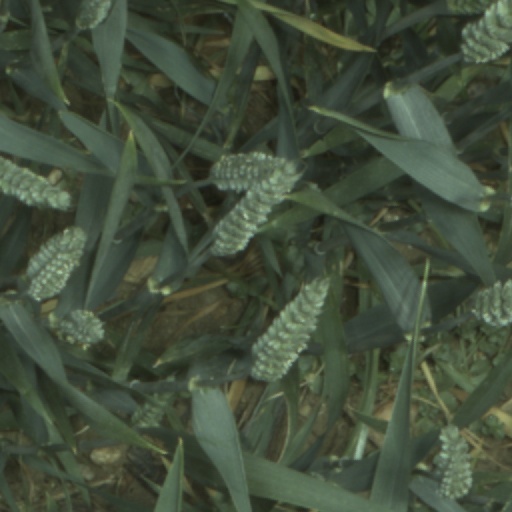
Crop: wheat